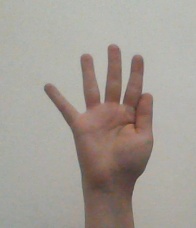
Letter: sheen